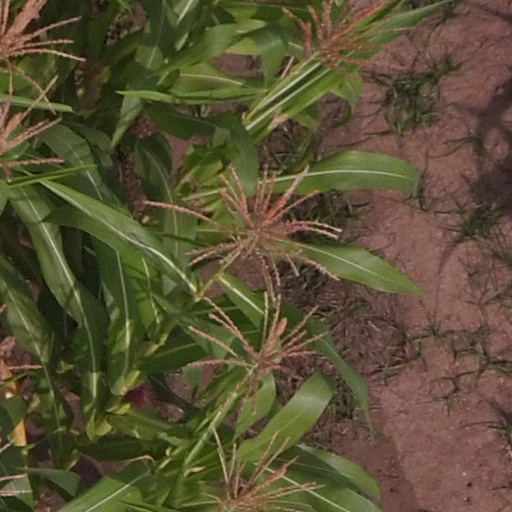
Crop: maize; corn